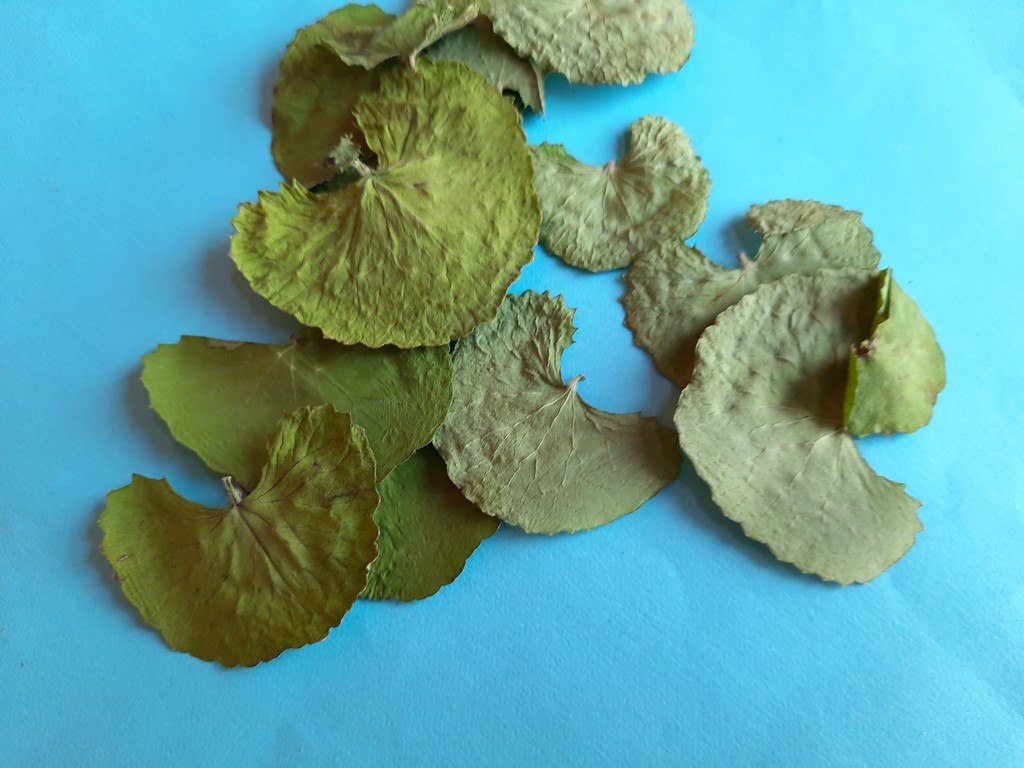
Label: Dried